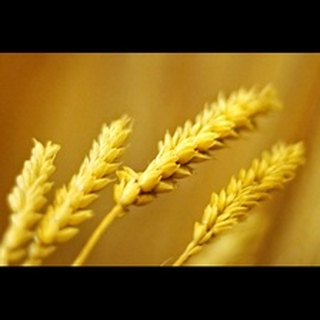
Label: wheat_blast